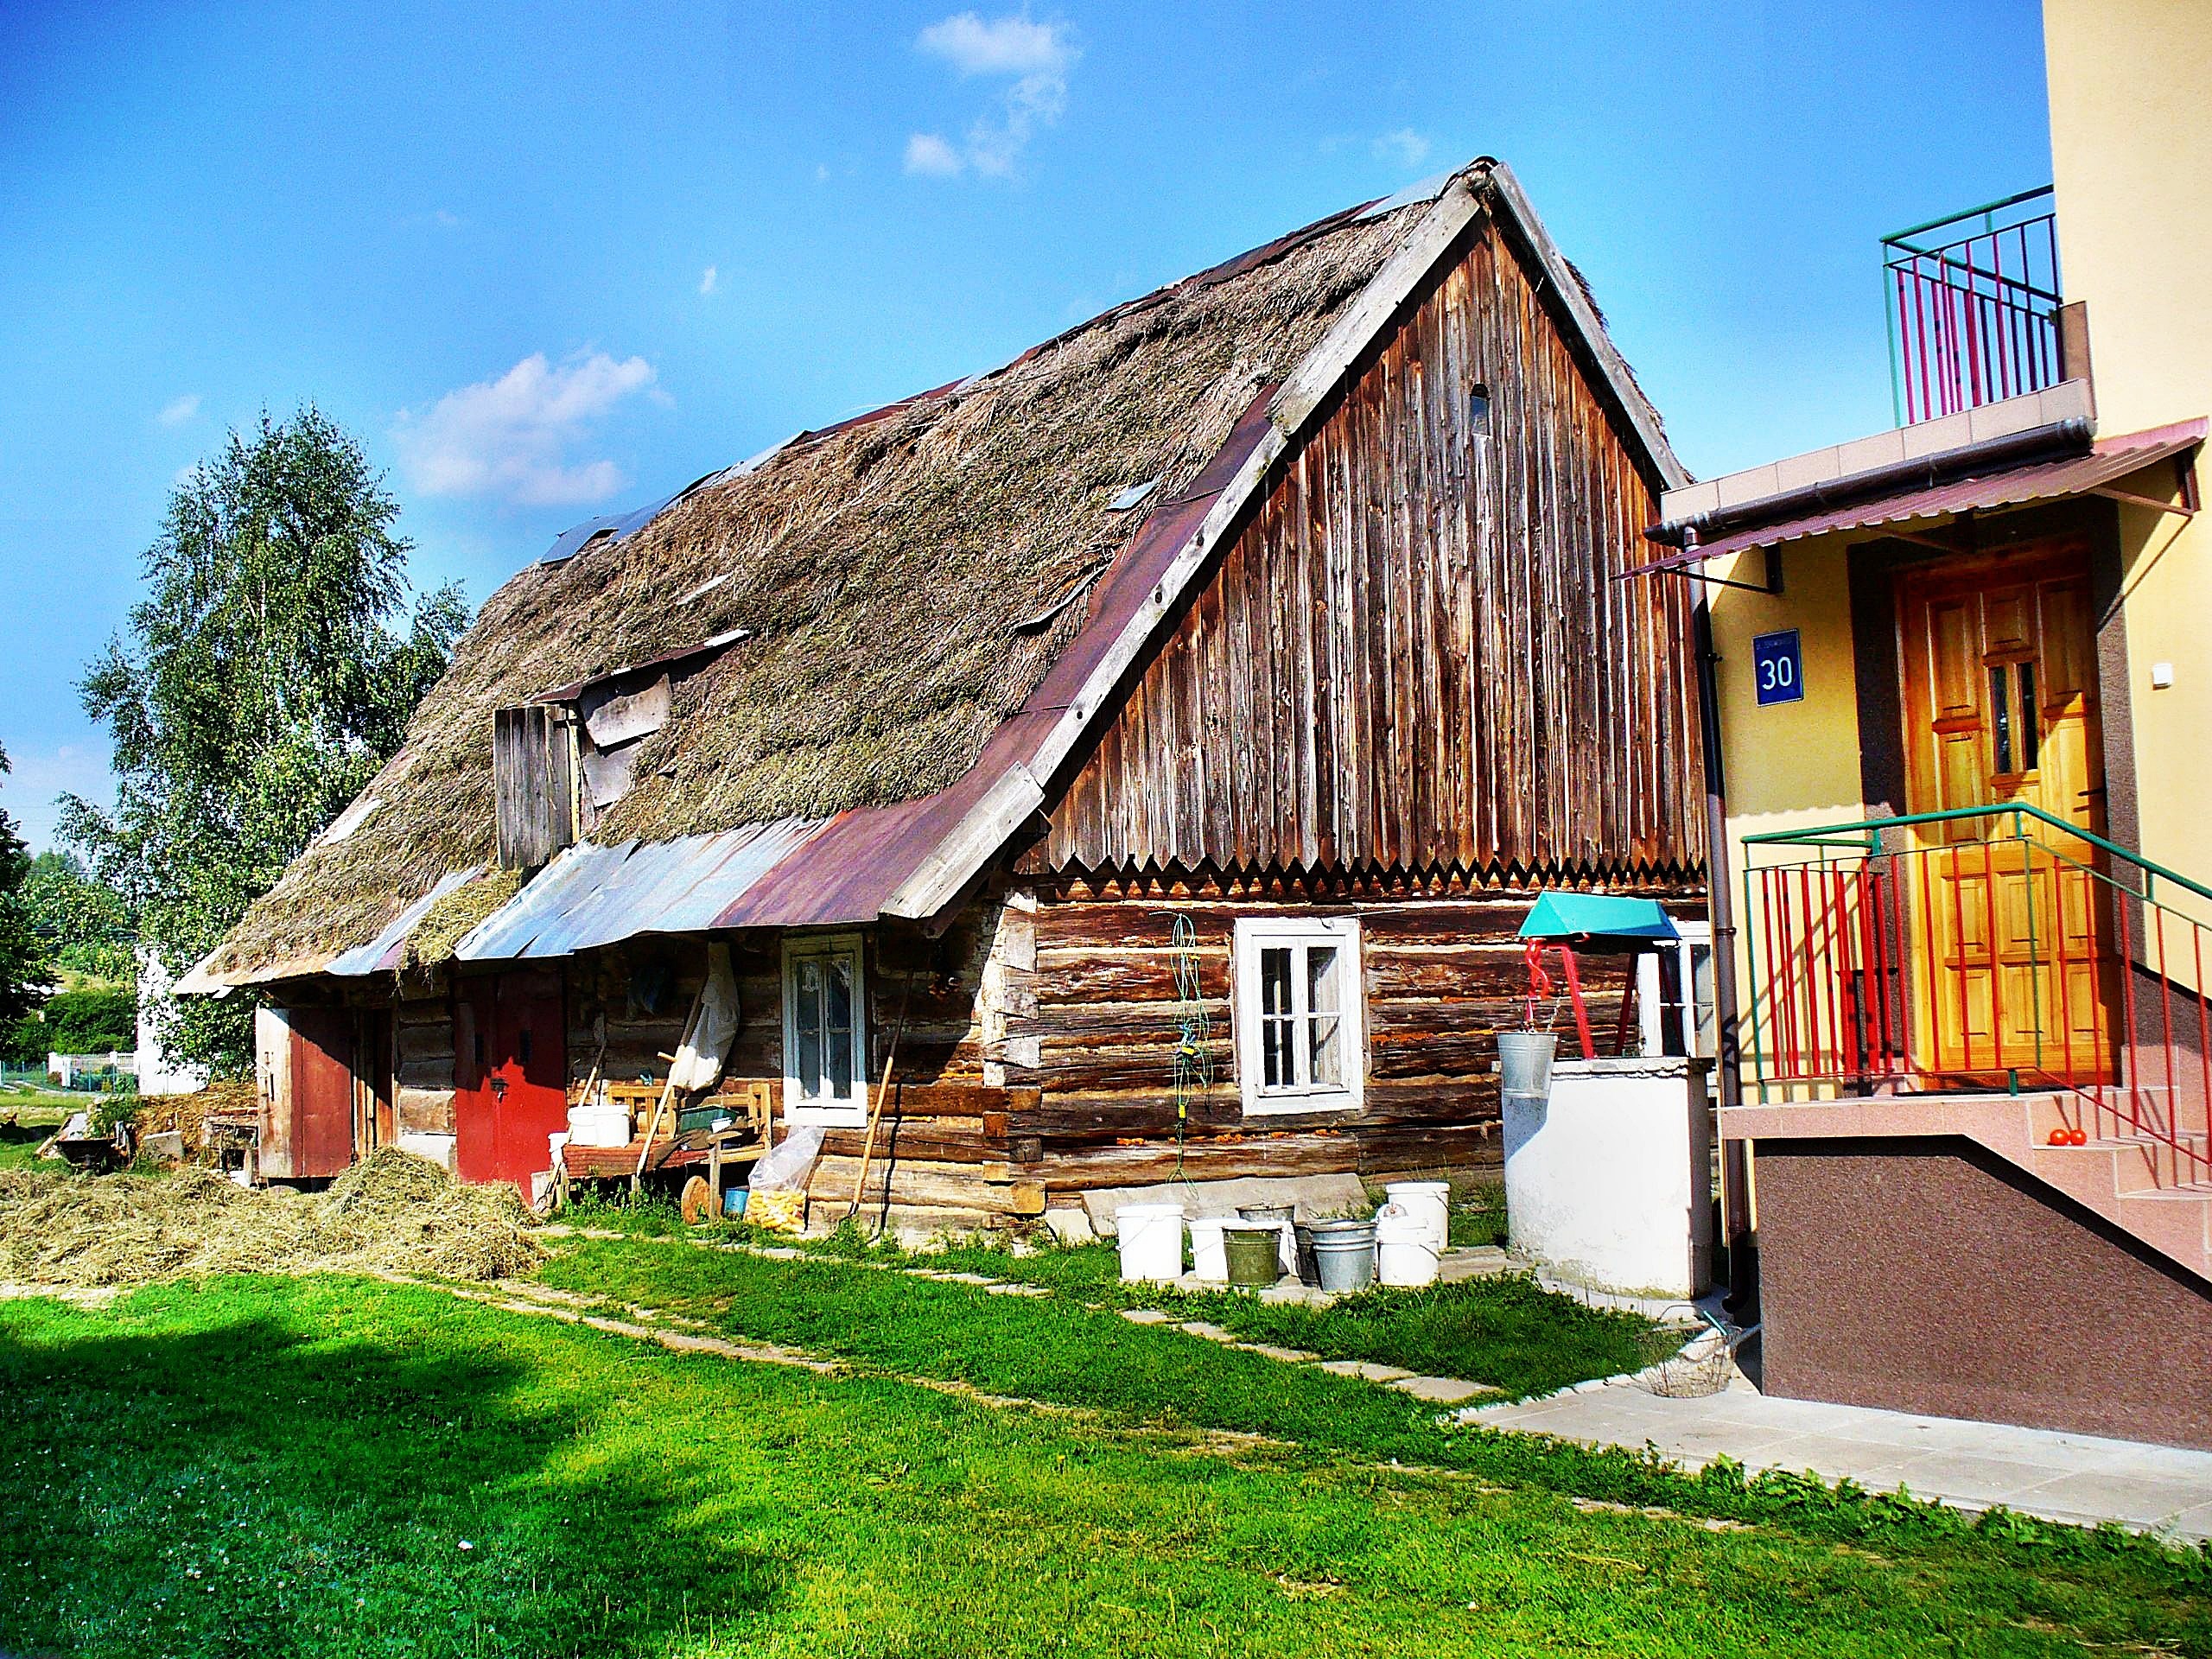
tree, architecture, house, window, building, old, home, monument, vacation, hut, village, shack, cottage, property, wooden house, thatched roof, old house, buildings, farmhouse, straw, poland, history, estate, log cabin, the roof of the, wooden architecture, monuments, rural area